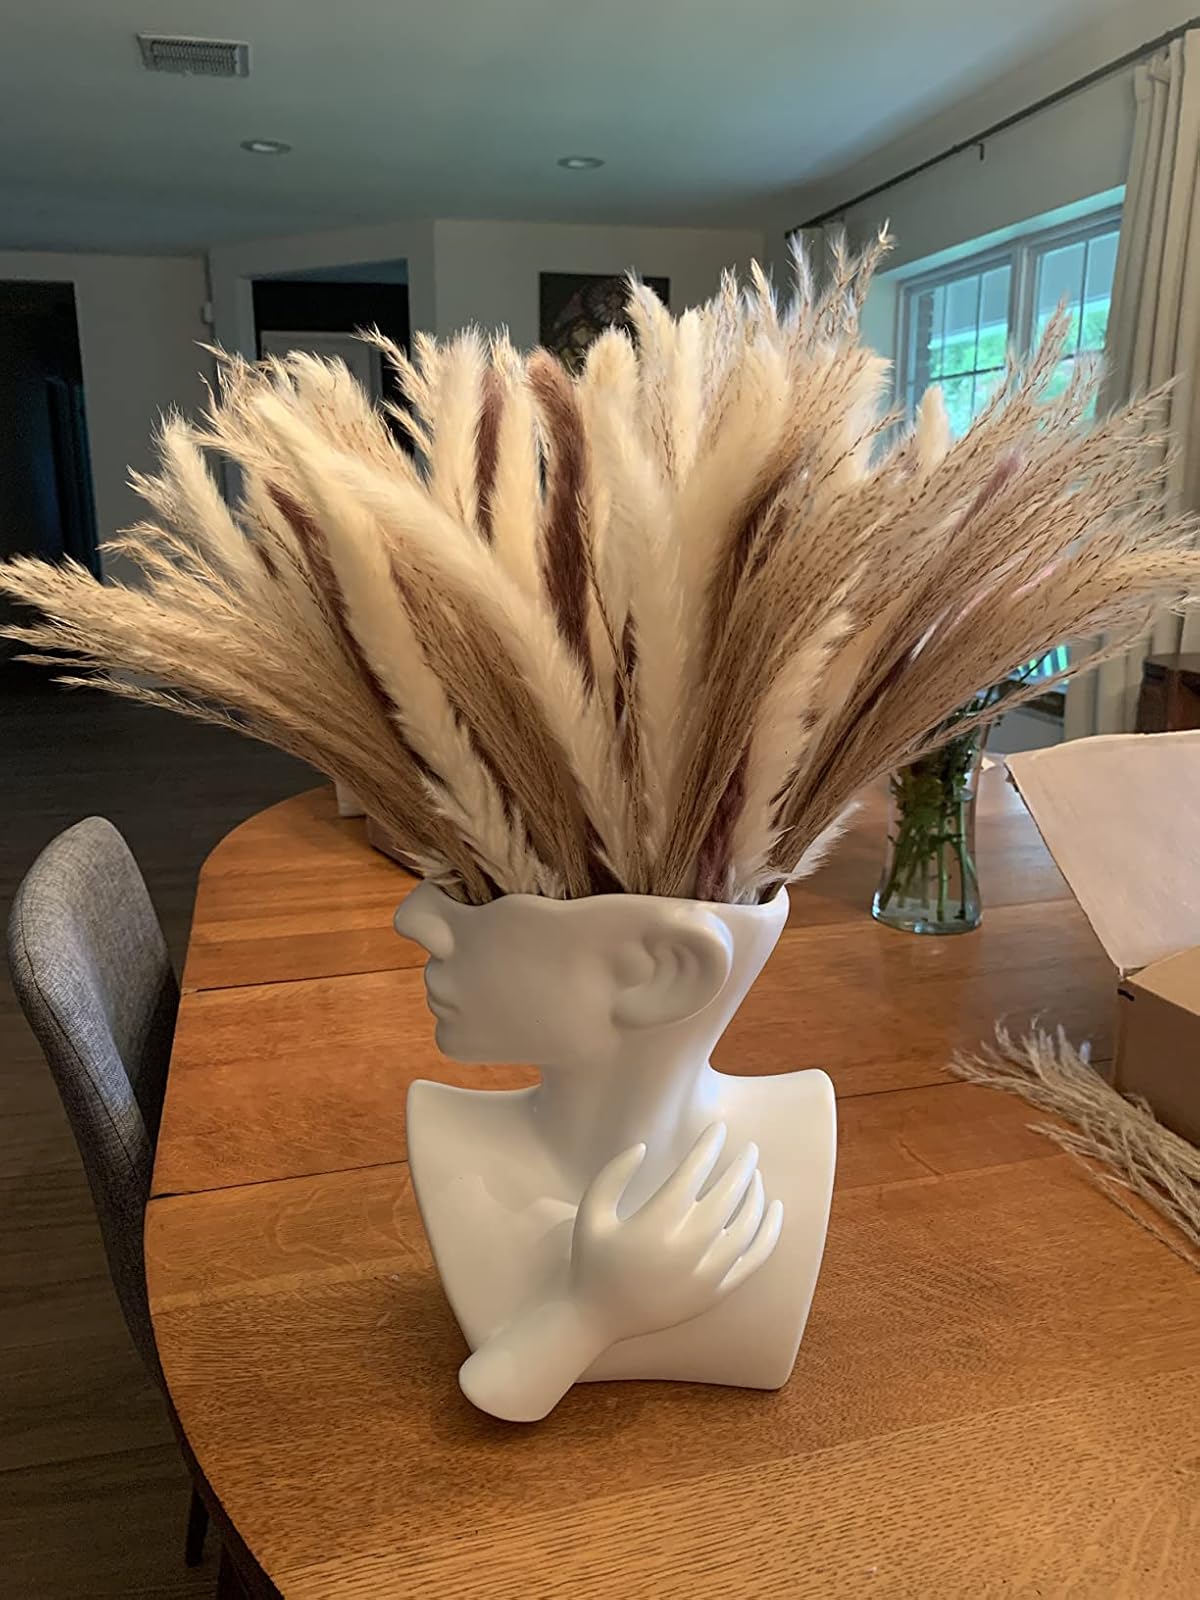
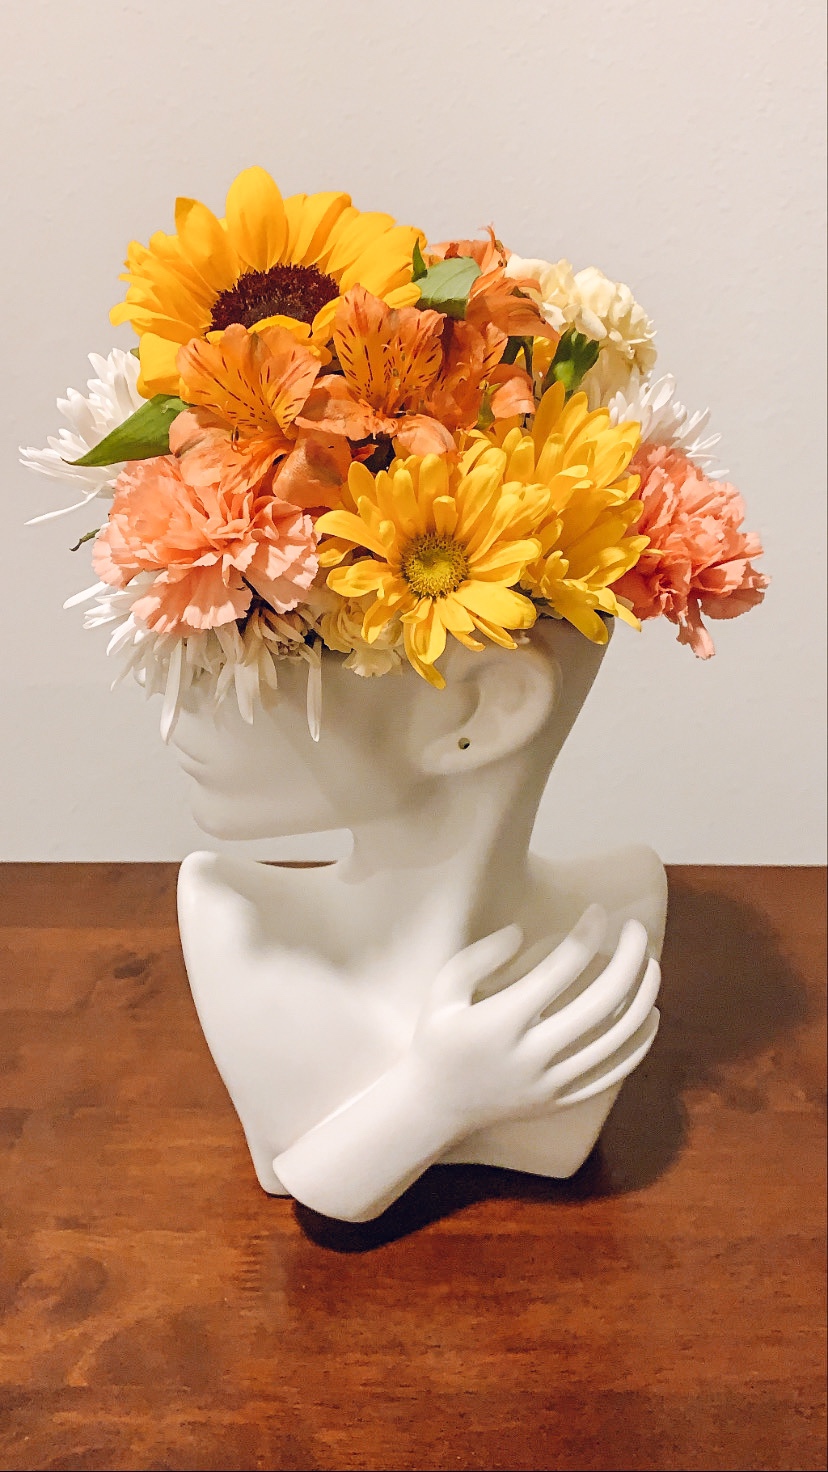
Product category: vase
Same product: yes